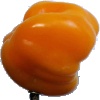
Label: yellow_pepper